Return to Ithaca (novel)

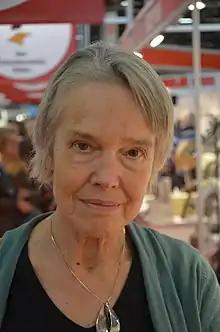
Merete Mazzarella analyses the role of the narrator in the novel, and its exploration of violence.

In 1981, Merete Mazzarella's book "Myt och verklighet. Berättandets problem i Eyvind Johnsons roman 'Strändernas svall" (Myth and Reality. The Problem of Storytelling in Eyvind Johnson's Novel 'Return to Ithaca') examined in detail Johnson's treatment of the homeric myth of Odysseus. She explores Johnson's recurring theme of escape and return home, seeking to demonstrate how the fictional narrator has to escape from subjective experience using myth, so as to share his vision with his readers. What is lived is never the same as what is evoked; Mazzarella describes this as a tension between the described reality and the escaped. To make the case for this "dynamic tension", she analyses the importance of the Odysseus myth to Johnson's writing; Johnson's own statements about myth and reality in his writing; and twentieth century views of myth by writers such as the folklorist James George Frazer, the psychoanalysts Sigmund Freud and Carl Jung, and the novelist Thomas Mann, all of whom influenced Johnson. Johnson's Odysseus is presented as Frazer's mythical archetype of the fated hero, but also a self-consciously Freudian figure full of memories, dreams, and reflections. In Monica Setterwall's view, the core of Mazzarella's thesis is the way the narrators - both the explicit narrator, and Odysseus himself as he tells his tale to the Phaeacians - help to unpick the issue of violence, ending with Odysseus's killing of Penelope's suitors. Odysseus makes his experiences into a myth, while the narrator breaks up the myth, necessarily making Odysseus an anti-hero, to discover the ancient reality that applies in modern times. Among the ironies and the illusions of heroism are that Odysseus went to war to protect Ithaca, but that he comes home bringing violence to re-establish peace and order. Mazzarella links this to Johnson's post-Second World War Sweden, and suggests a humanistic resolution as Telemachos reacts to Nestor's cup, a symbol of both grief and longing.